Regional Representation of the European Commission in Bonn

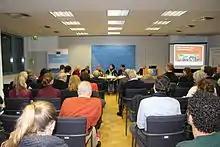
Event EU-Fishing policy in North Africa

Relationship with media enjoys a very high priority. The office, for example, does organise visits for journalist groups to the European Commission and other EU-institutions in Brussels or other EU supported projects in the region. In addition, seminars, visits in the editorial office as well as interviews and mediations are part of the tasks.